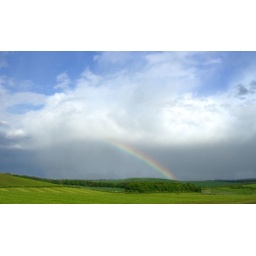
Up above the streets and houses rainbows flying high.....